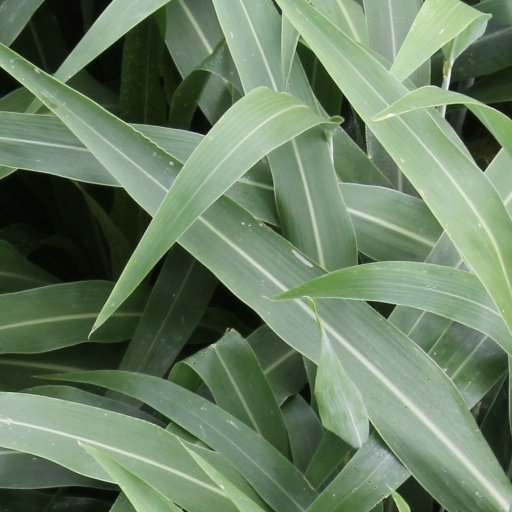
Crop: sorghum